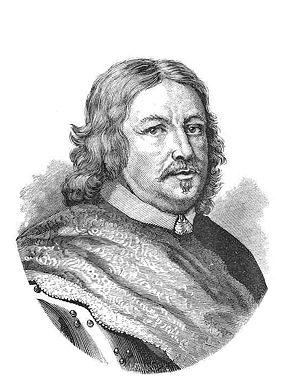
Le comte Per Brahe, dit le jeune, en français Pierre de Brahé est un militaire et homme d'État suédois. Il est le petit-fils de Per Brahe l'ancien, un des proches conseiller du roi Gustave Iᵉʳ Vasa.